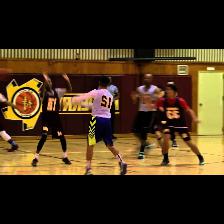
Label: Human